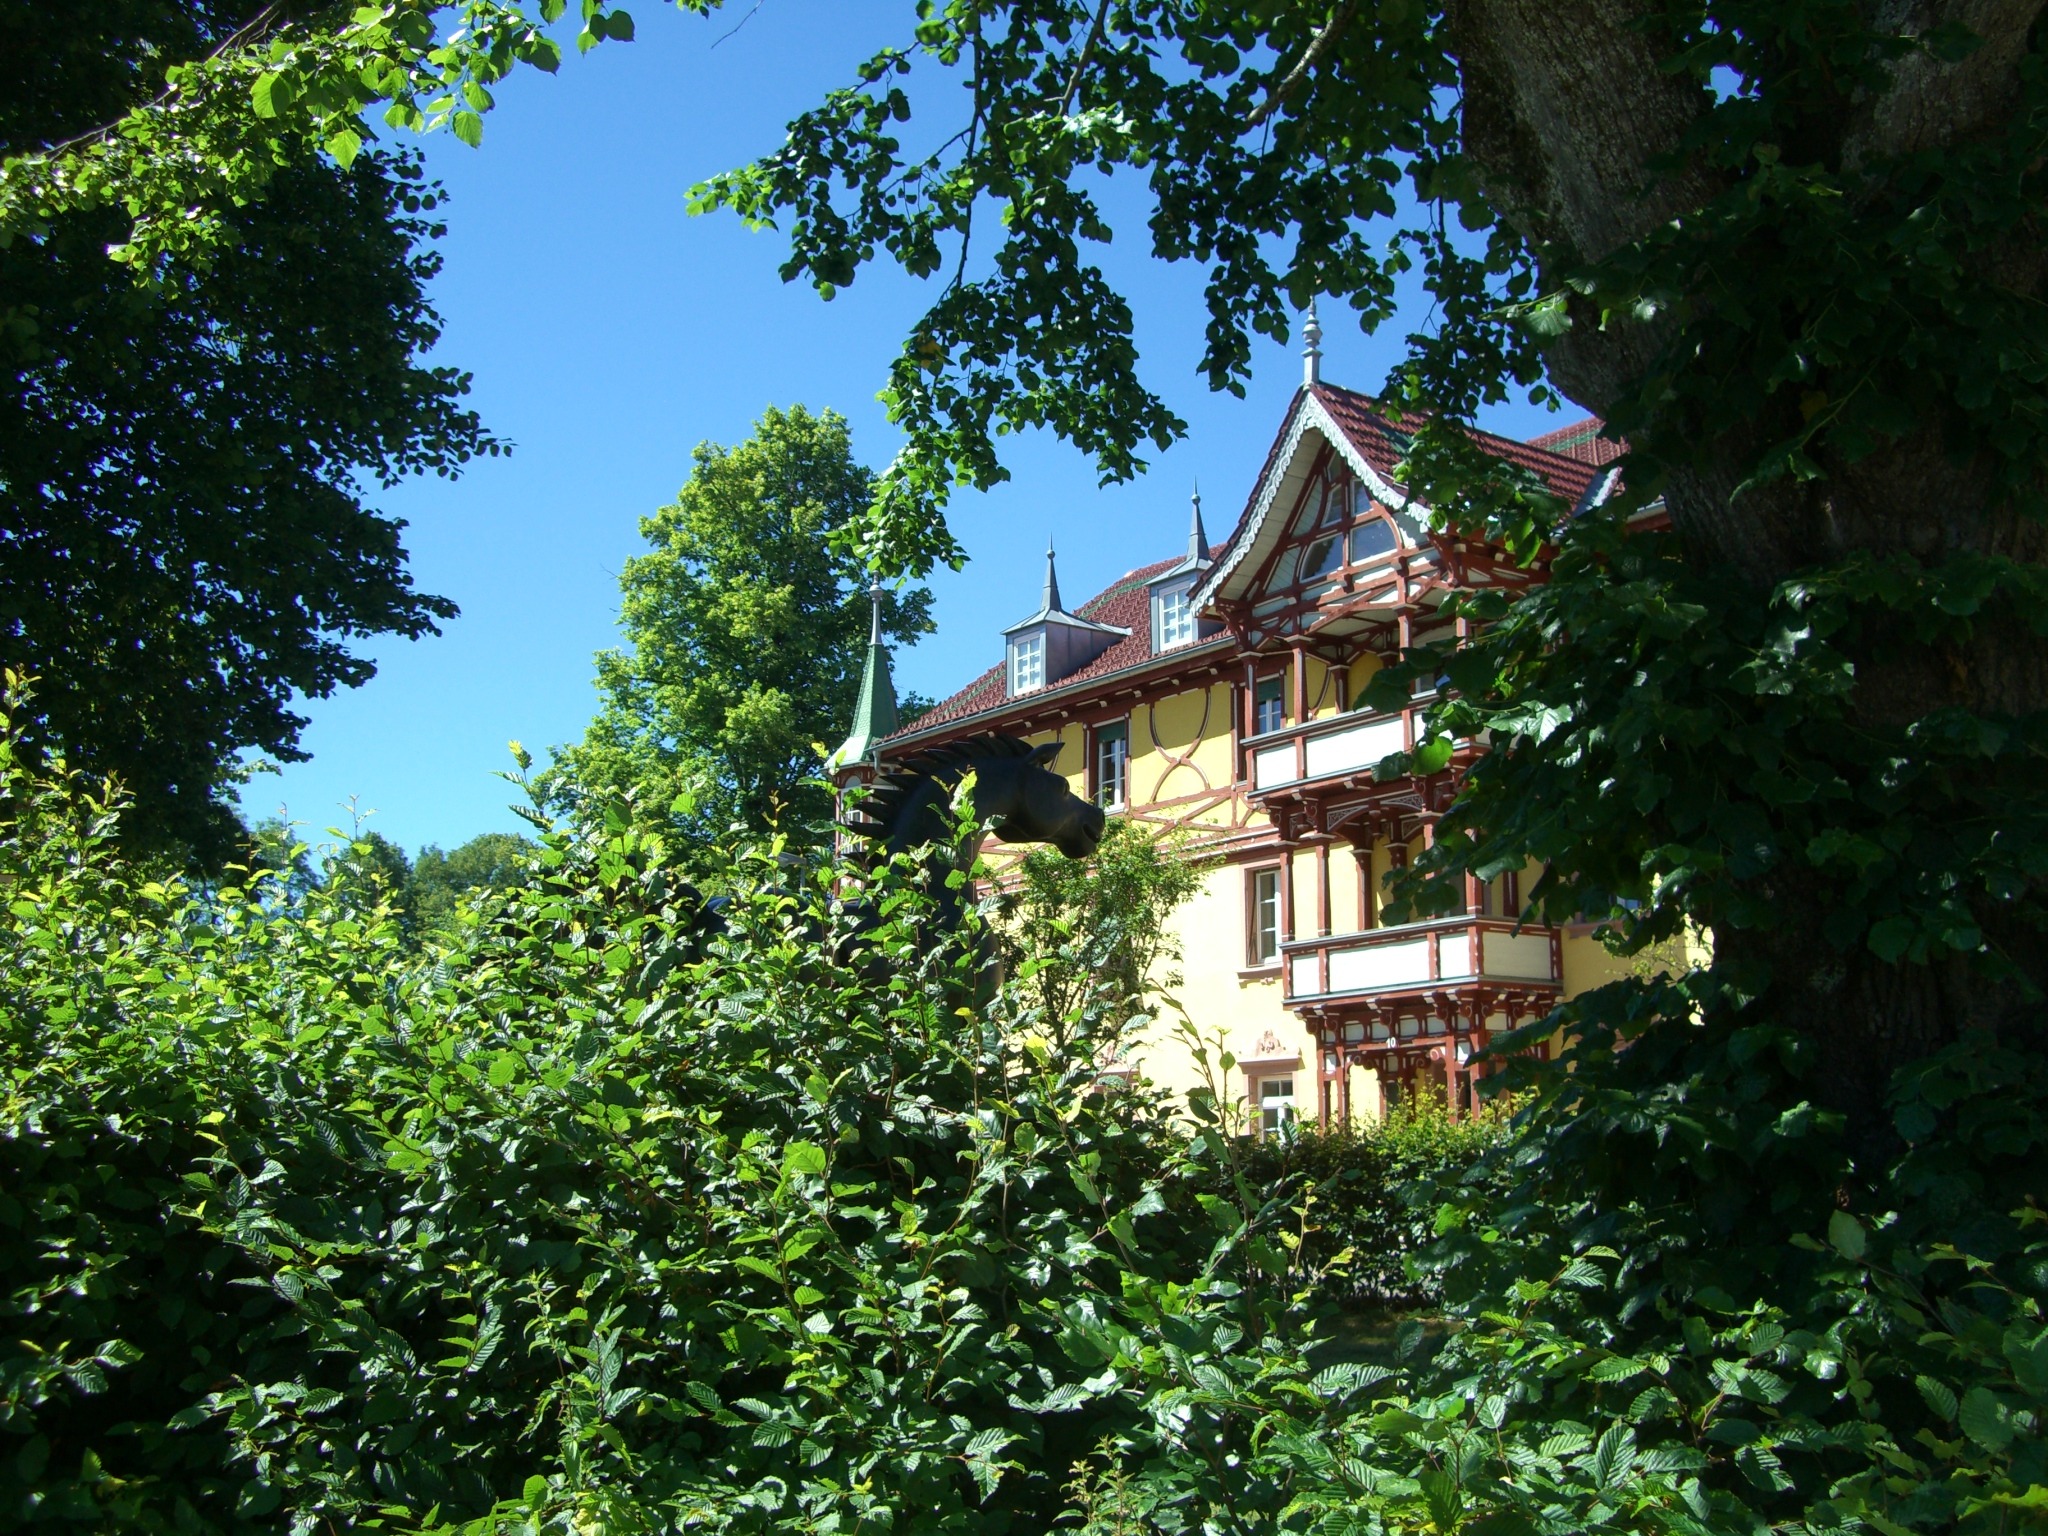
tree, forest, house, flower, building, village, jungle, cottage, garden, rainforest, estate, woodland, black forest, rural area, st mar gene, cafe golden crown, women economic